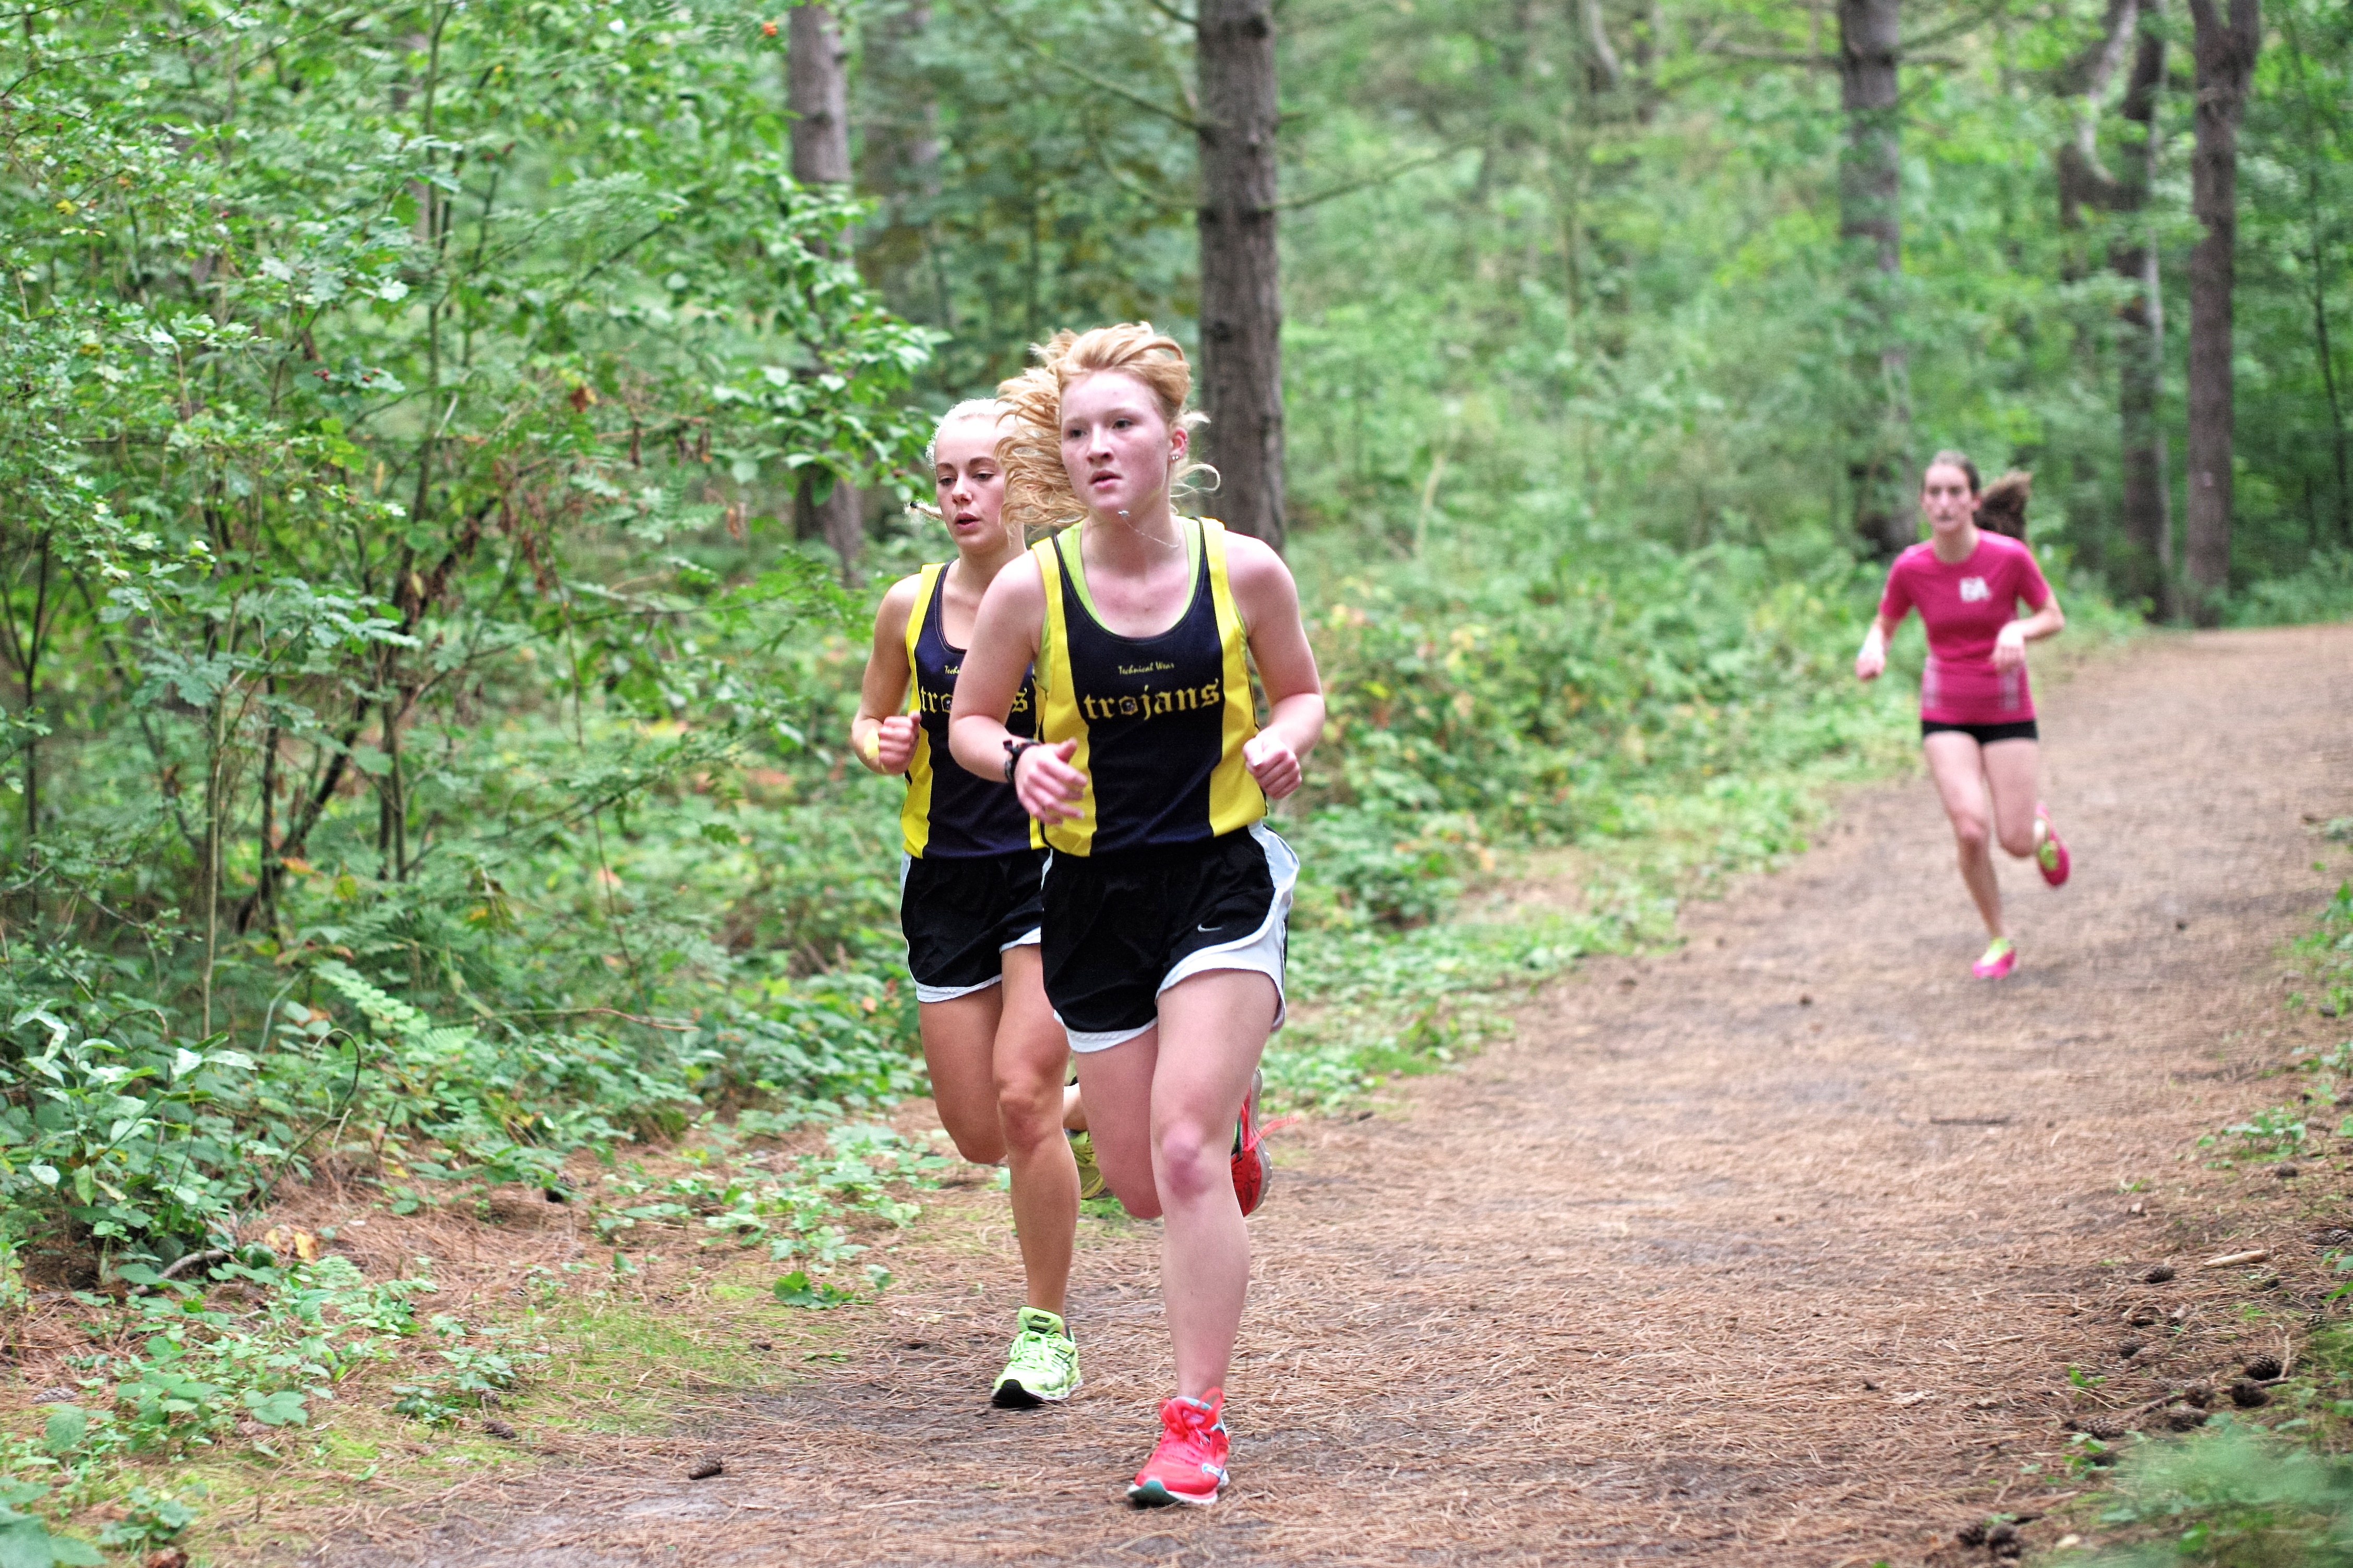
person, trail, running, country, recreation, jogging, cross, race, competition, holland, hague, netherlands, girls, m, american, sports, boys, 50, school, runners, endurance, leica, 240, summilux, wassenaar, athletics, meet, xc, physical exercise, outdoor recreation, human action, endurance sports, ultramarathon, duathlon, cross country running, cross country cycling